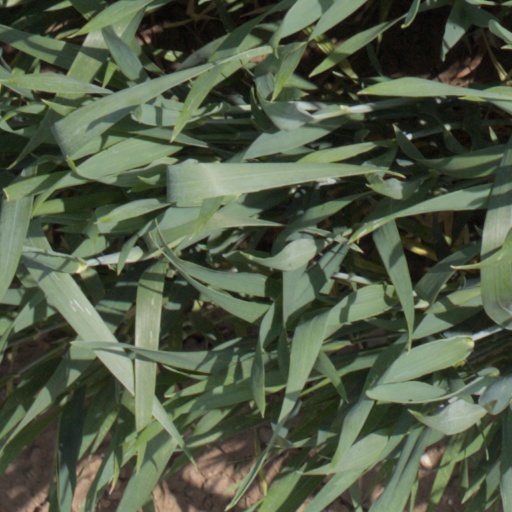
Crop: wheat